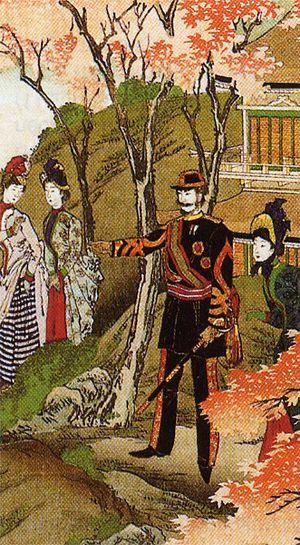
1888 est une année bissextile commençant un dimanche.